Archibald J. McLean

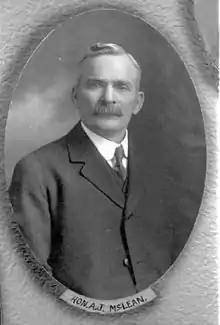
McLean

Archibald James McLean (September 25, 1860 – October 13, 1933) was a cattleman and politician from Ontario, Canada. He was one of the Big Four who helped found the Calgary Stampede in 1912.